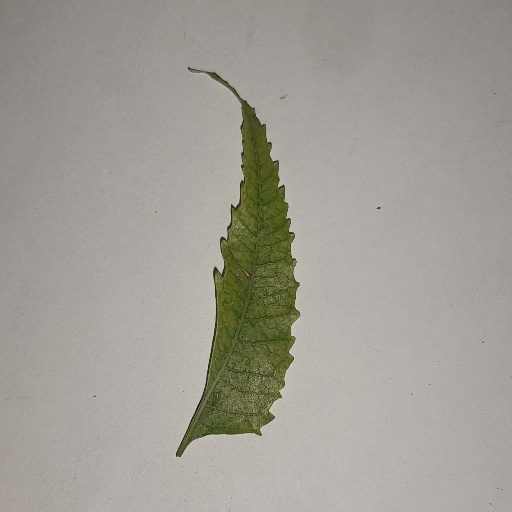
Species: Neem
Leaf condition: Yellow Leaf